Free Comic Book Day

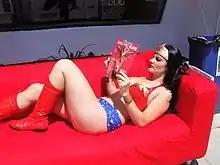
A woman dressed as Wonder Woman reclines on a red sofa with a red comic book.

The goal of the promotion is to showcase the breadth of the comics industry by putting comic books in the hands of people who might not otherwise read comics, or comic readers who might not otherwise read those titles. At least 50 titles were available on FCBD each year from 2014 to 2018. Most of the FCBD comic books are produced specifically for the promotion, and can become collector items. On some occasions, retailers have partnered with publishers to make custom covers exclusive to their stores.